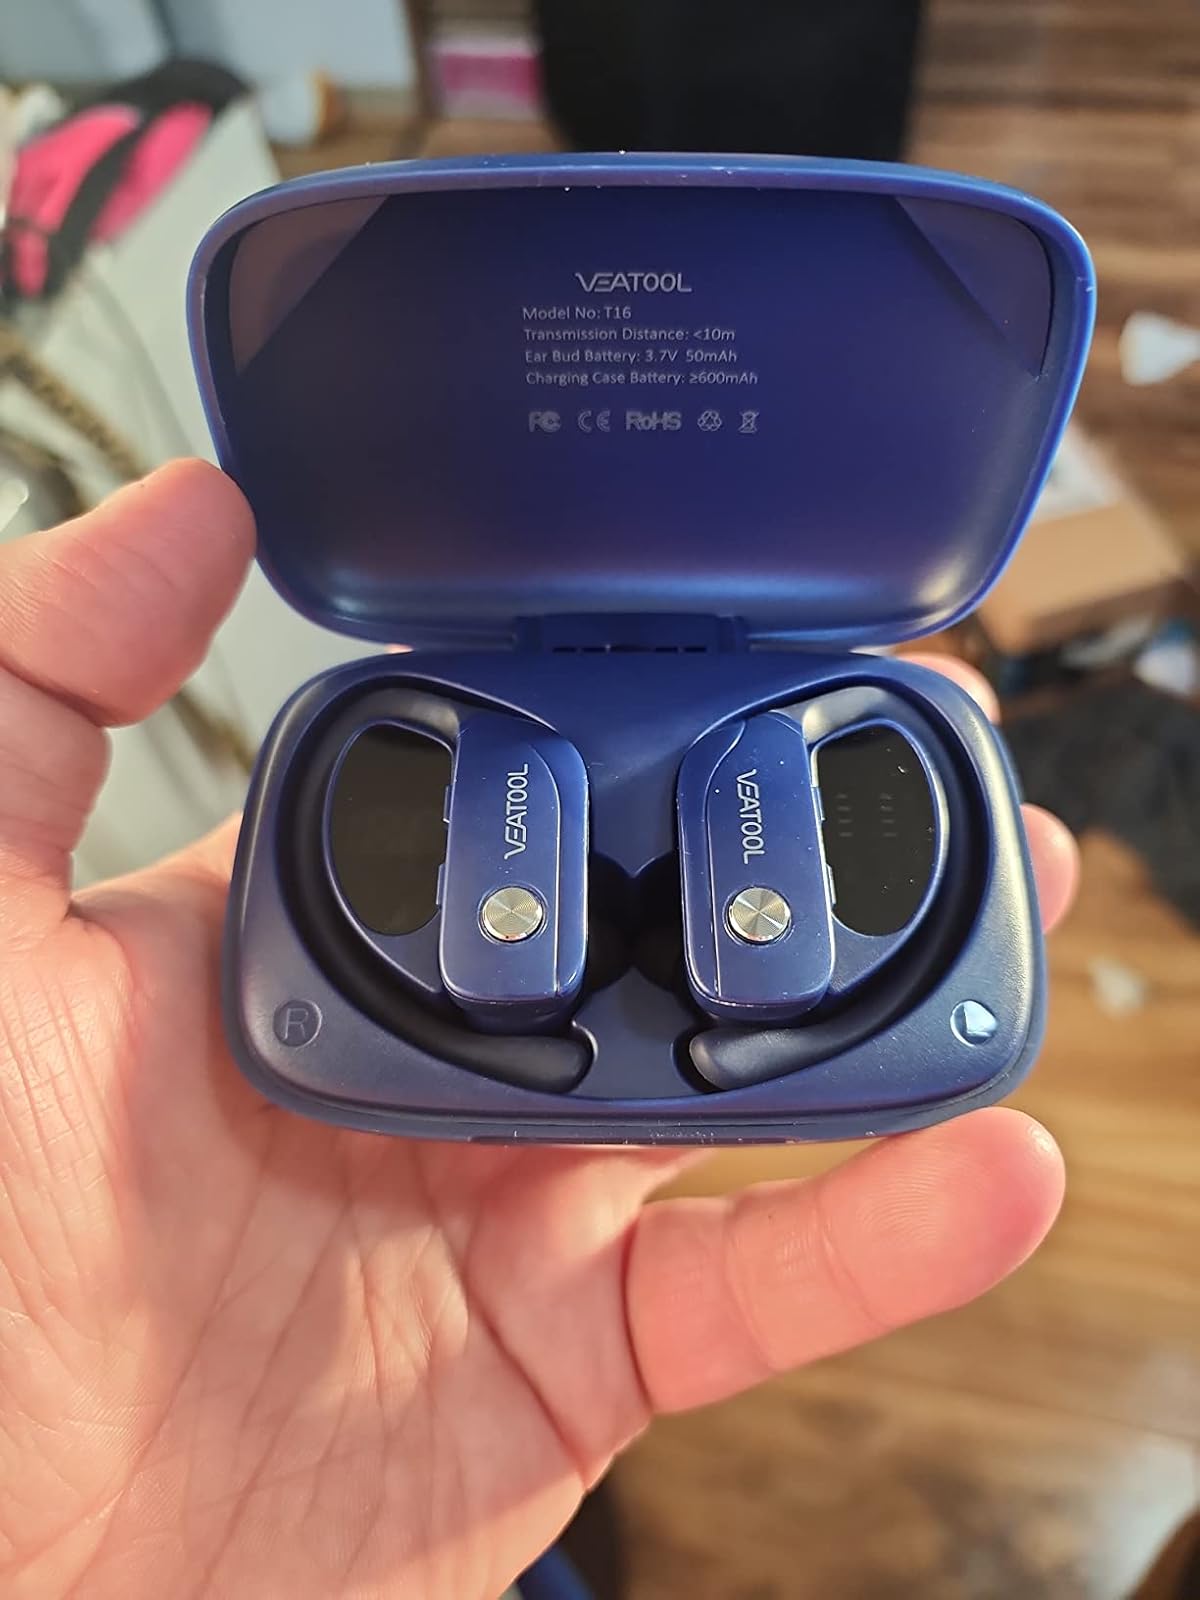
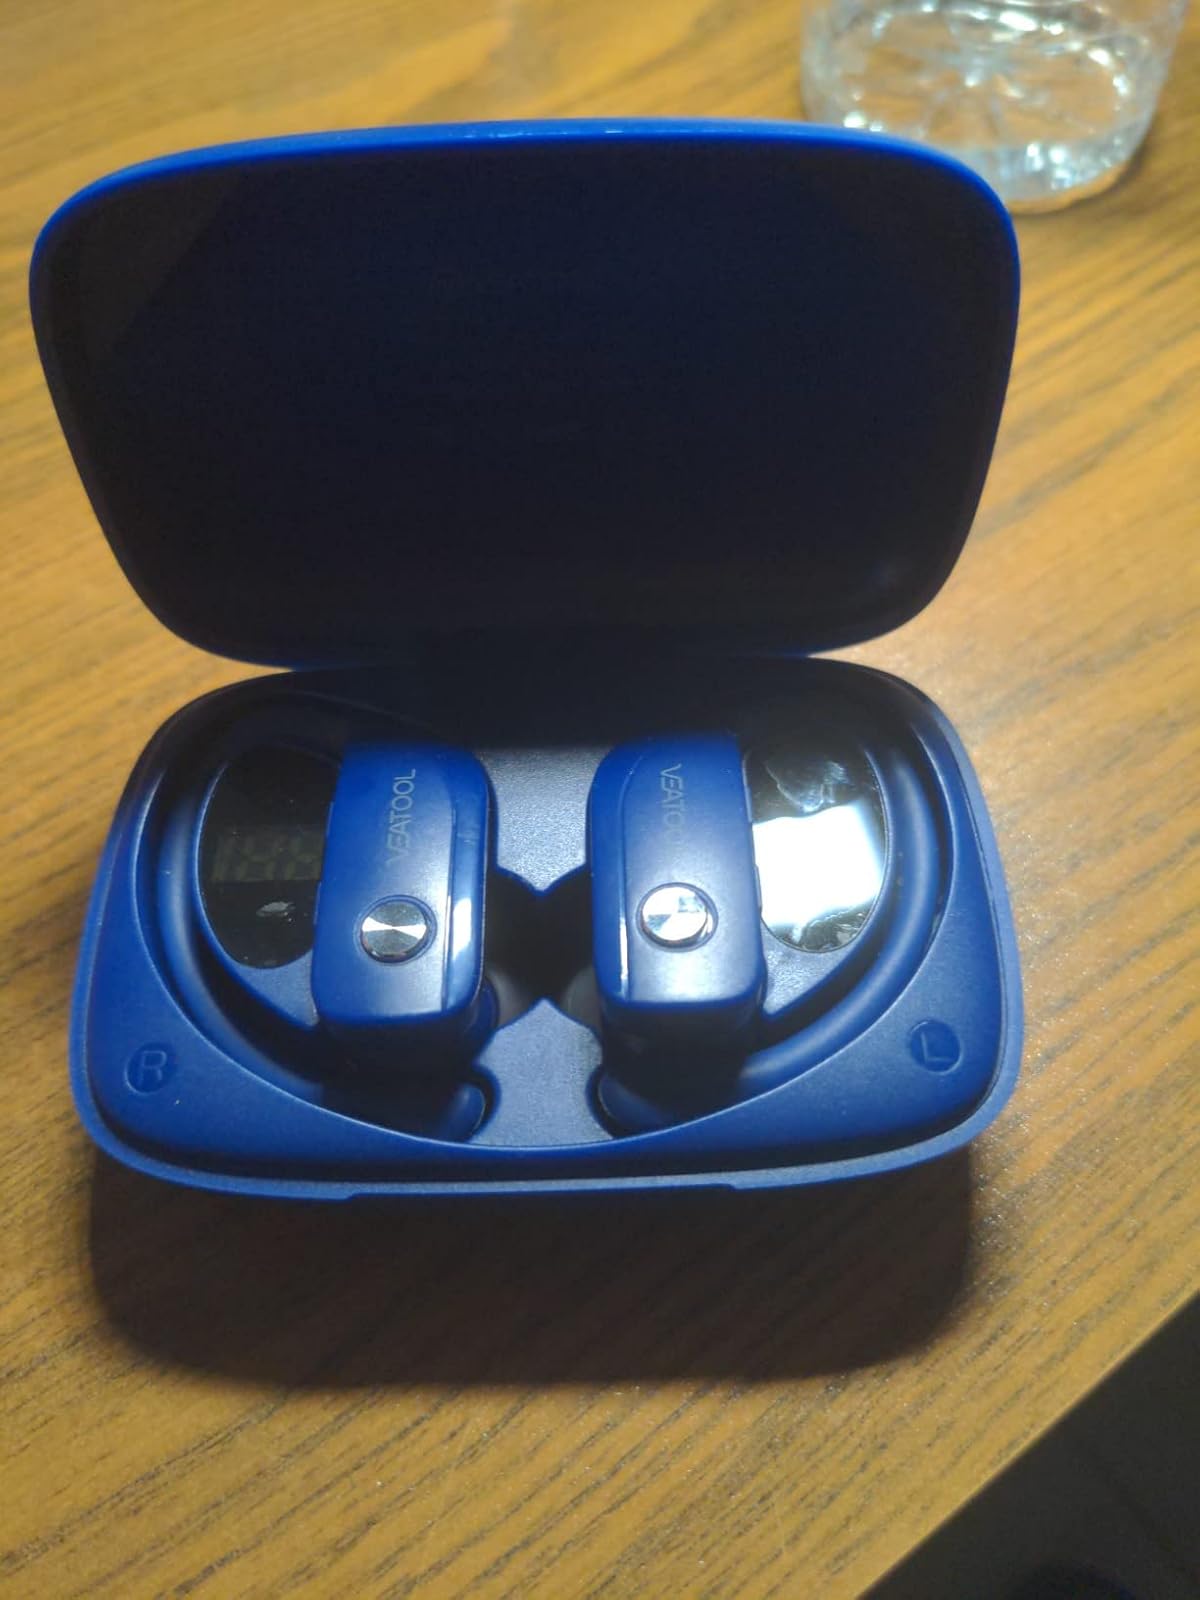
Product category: earbuds
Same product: yes